Metropolitan College of New York

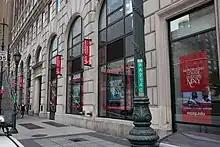

Metropolitan College of New York has two locations, the main campus, part of a building in lower Manhattan at 60 West Street, and a second campus, also part of a building, in the Bronx at 463 East 149th Street.